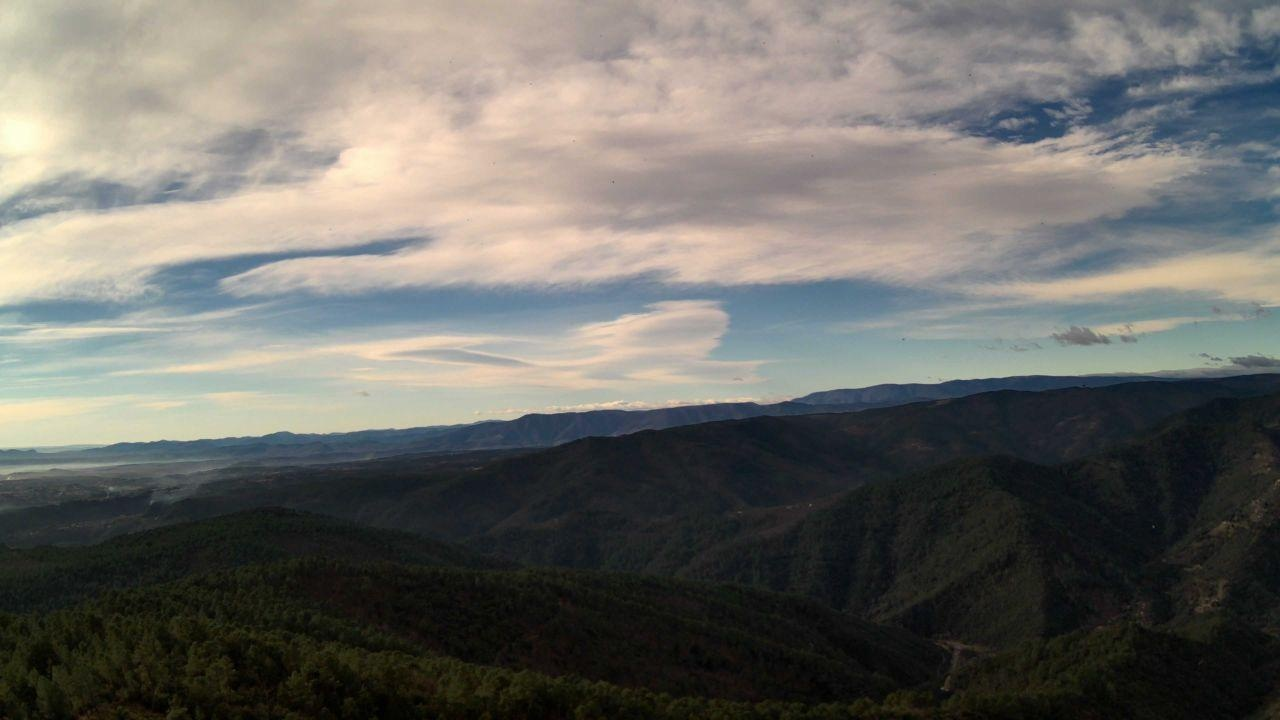
Fire: no
Smoke: yes